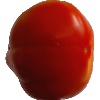
Label: Tomato 1